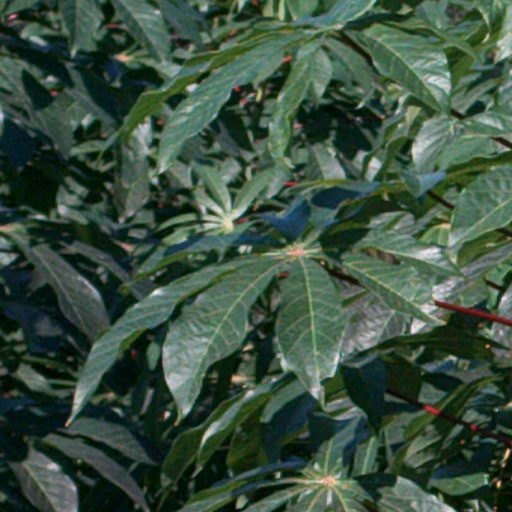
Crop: cassava